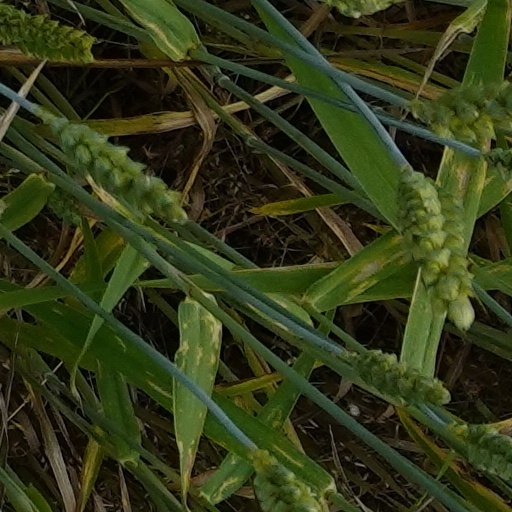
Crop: wheat